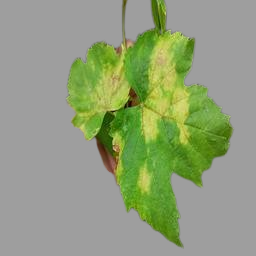
Label: Downy Mildew